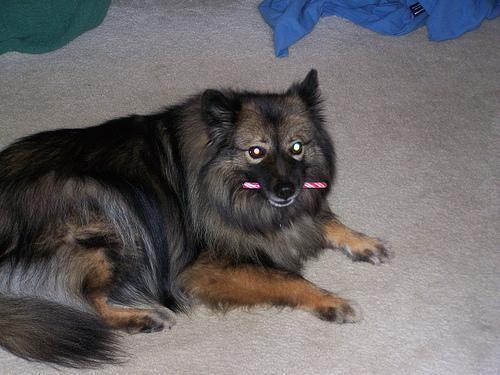
keeshond